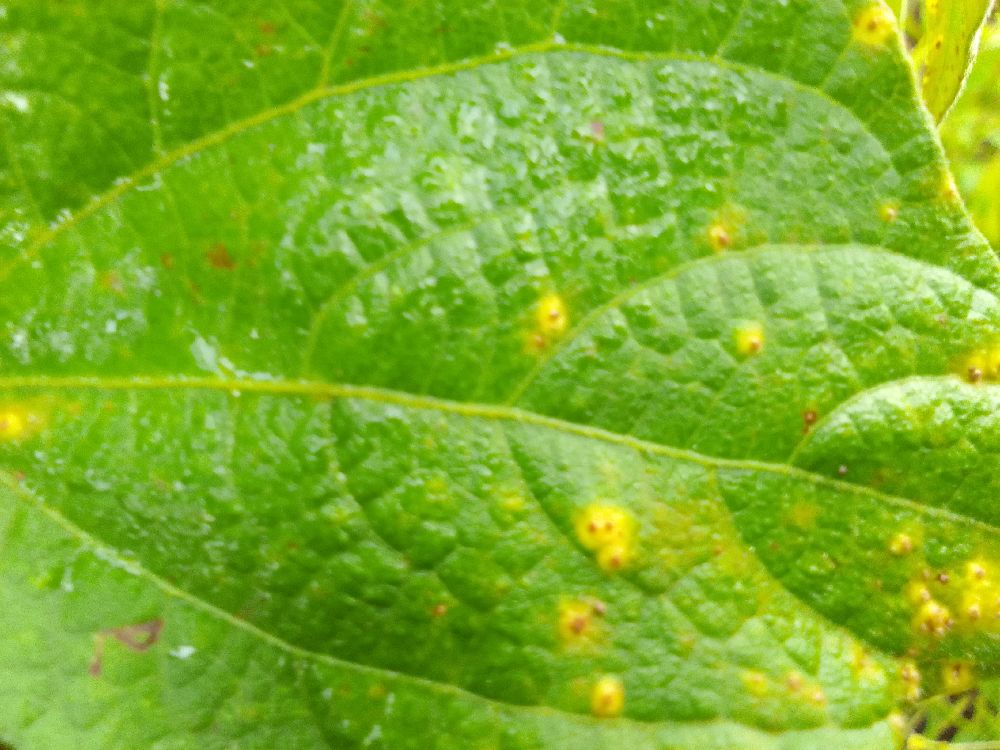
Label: rust